Renault Espace

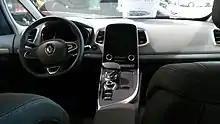
Interior (pre-facelift)

On 22 June 2012, Renault announced a restyling of the Espace (Phase IV), the second important after 2006, incorporating the "family feeling" design concept of Laurens van den Acker. Also, it introduced new 2.0 dCi (M9R) engines, in order to meet the French regulations regarding the limitations on emissions. The car continued in production until the launch of a new generation.